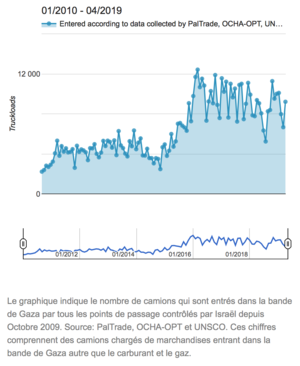
Le graphique indique le nombre de camions qui sont entrés mensuellement dans la bande de Gaza par tous les points de passage contrôlés par Israël depuis octobre 2009 jusqu'en avril 2019. Sources
L'économie palestinienne est avant tout dépendante de l’évolution du processus de paix au Proche-Orient. 80 % des échanges extérieurs et du déficit sont réalisés avec Israël. Le déficit commercial palestinien est passé de 800 millions de dollars en 1990 à 1,4 milliard de dollars en 1996 et à 1,7 milliard en 1998. Autre dépendance: celle à l’égard du secteur agricole. Il a représenté jusqu’aux années 1990, un quart du produit national brut et employait 40 % de la population active palestinienne. Si sa part s’est réduite en 1993 à 15 % du PNB et 22 % de la population active, c’est toujours plus que l’industrie qui souffre d’infrastructures et d’investissements publics et privés insuffisants. L’économie palestinienne dépend également fortement de l’aide internationale.